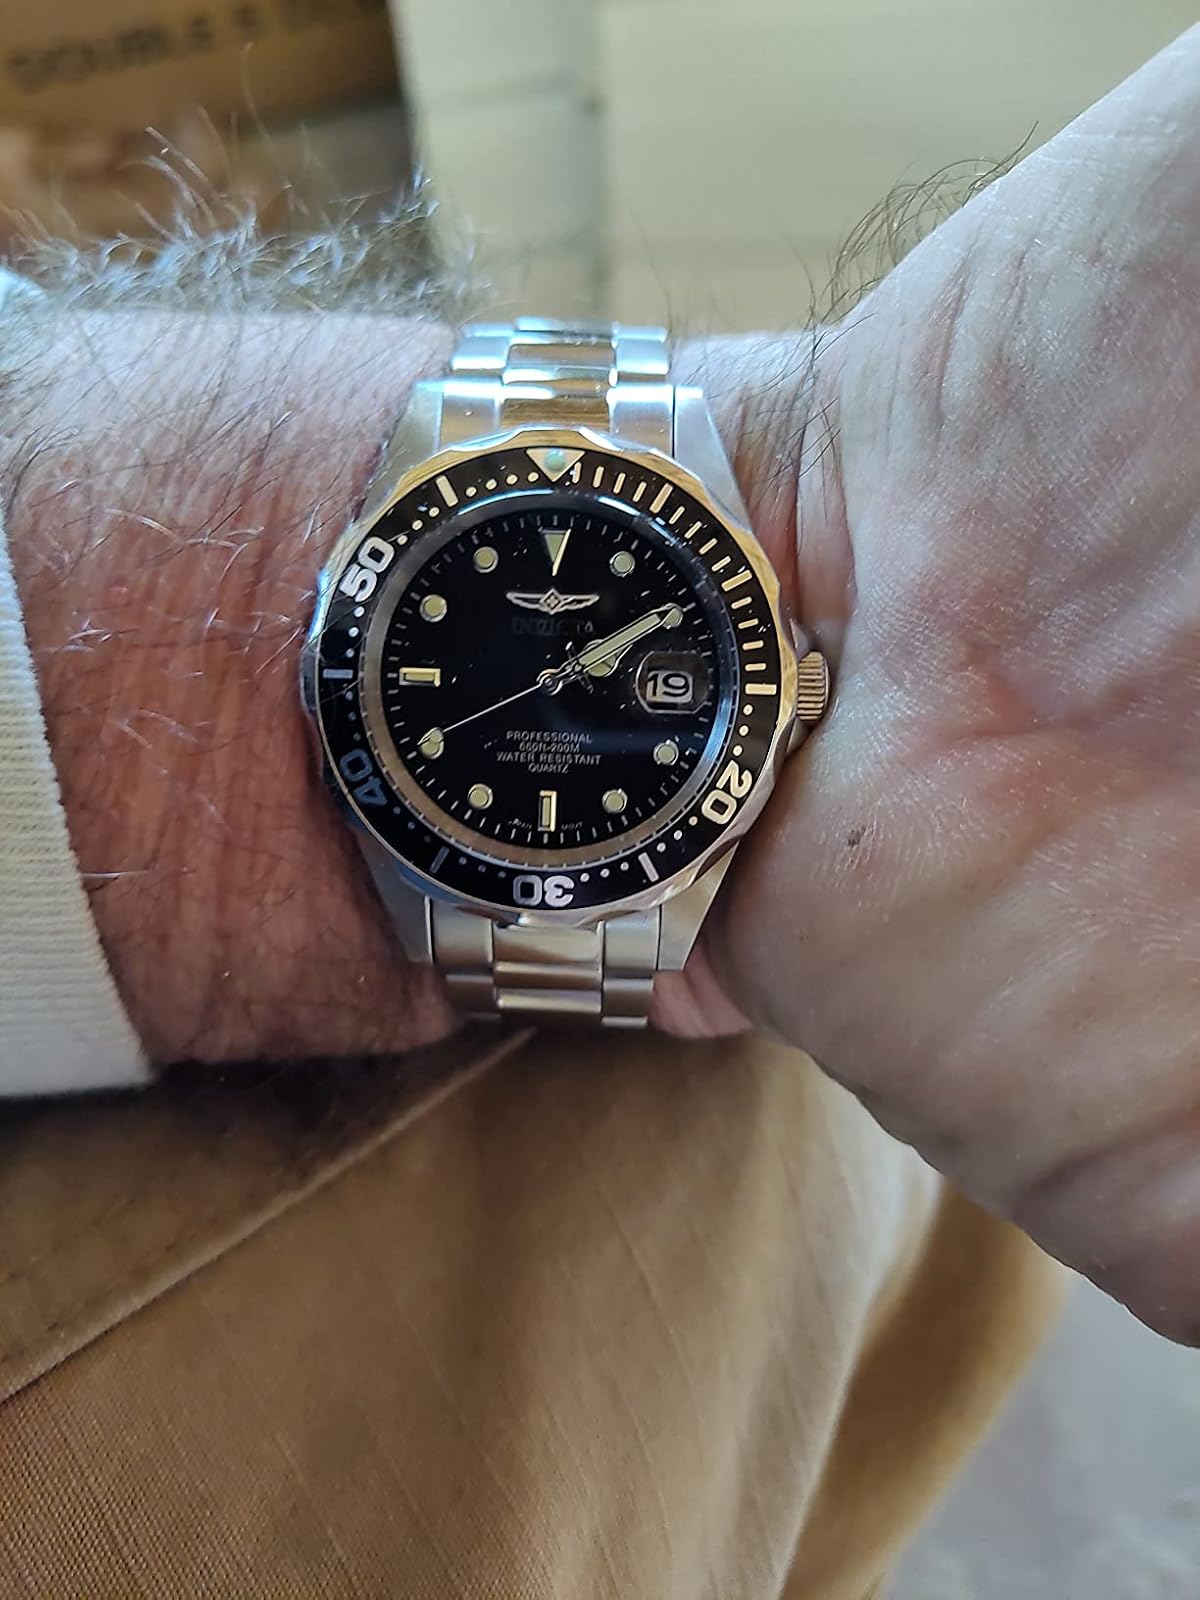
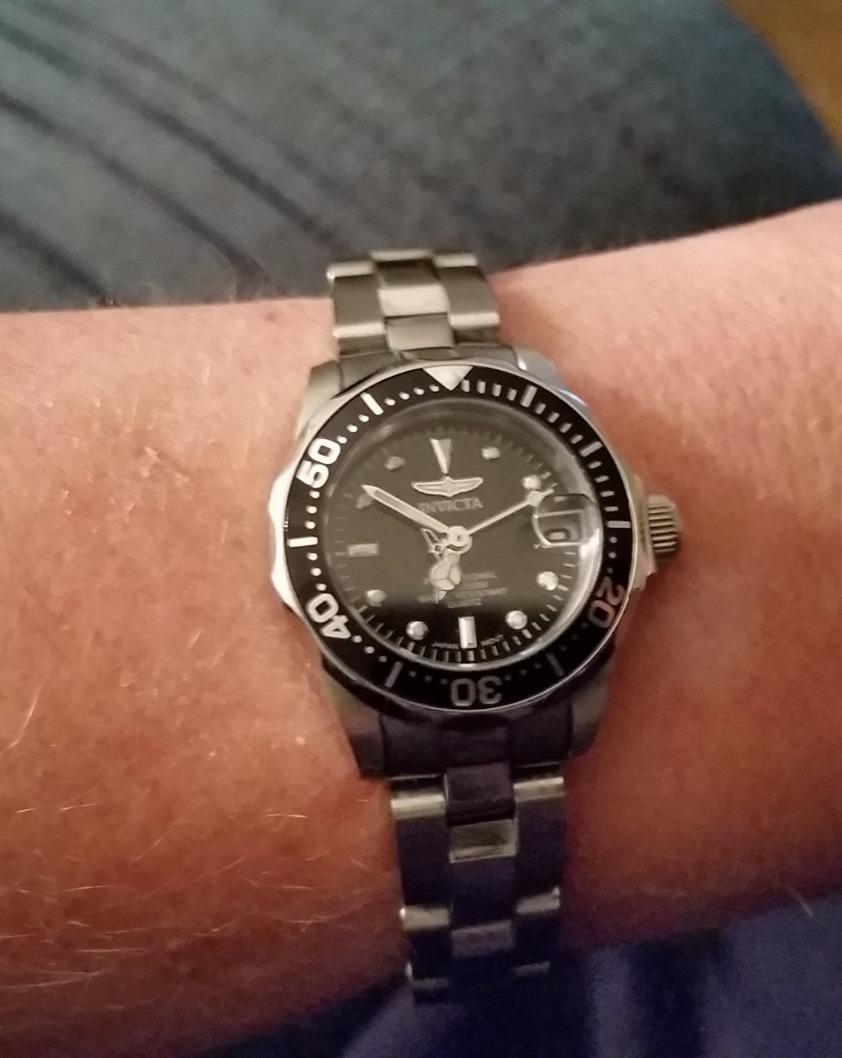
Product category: accessories_watch
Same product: yes